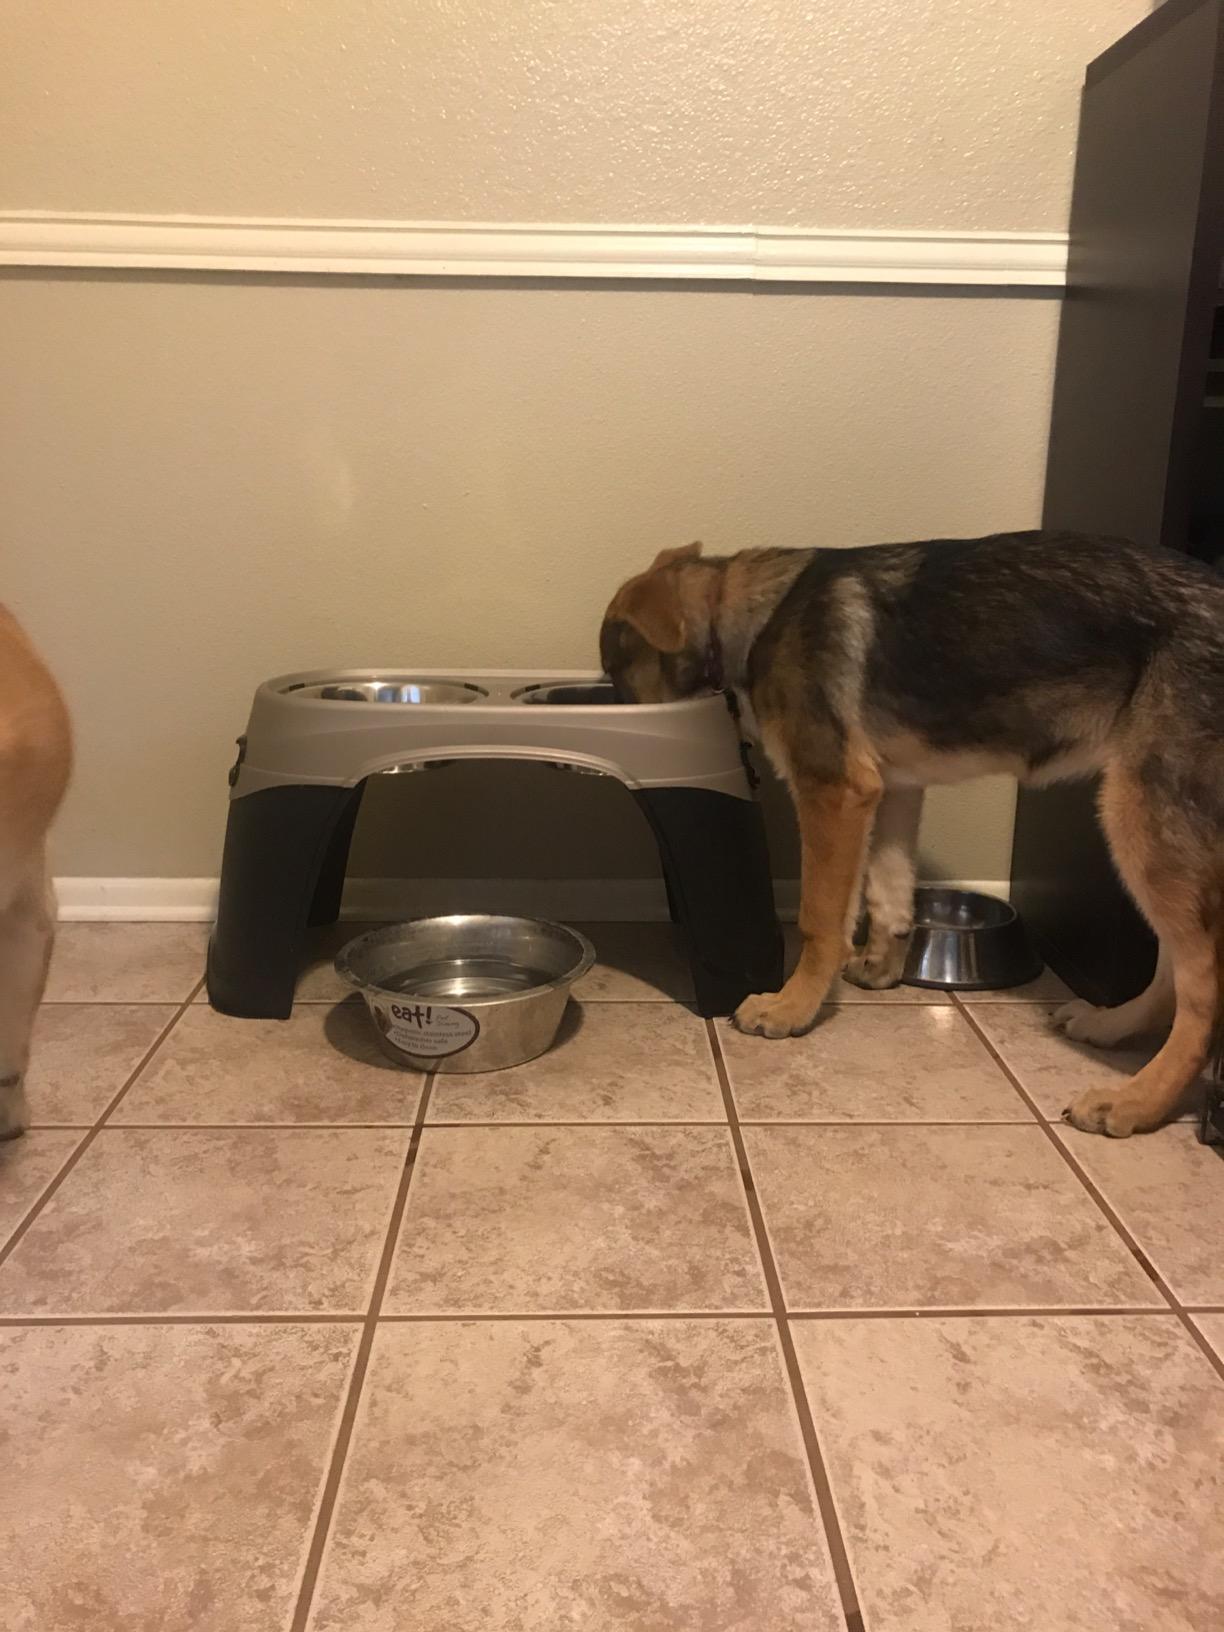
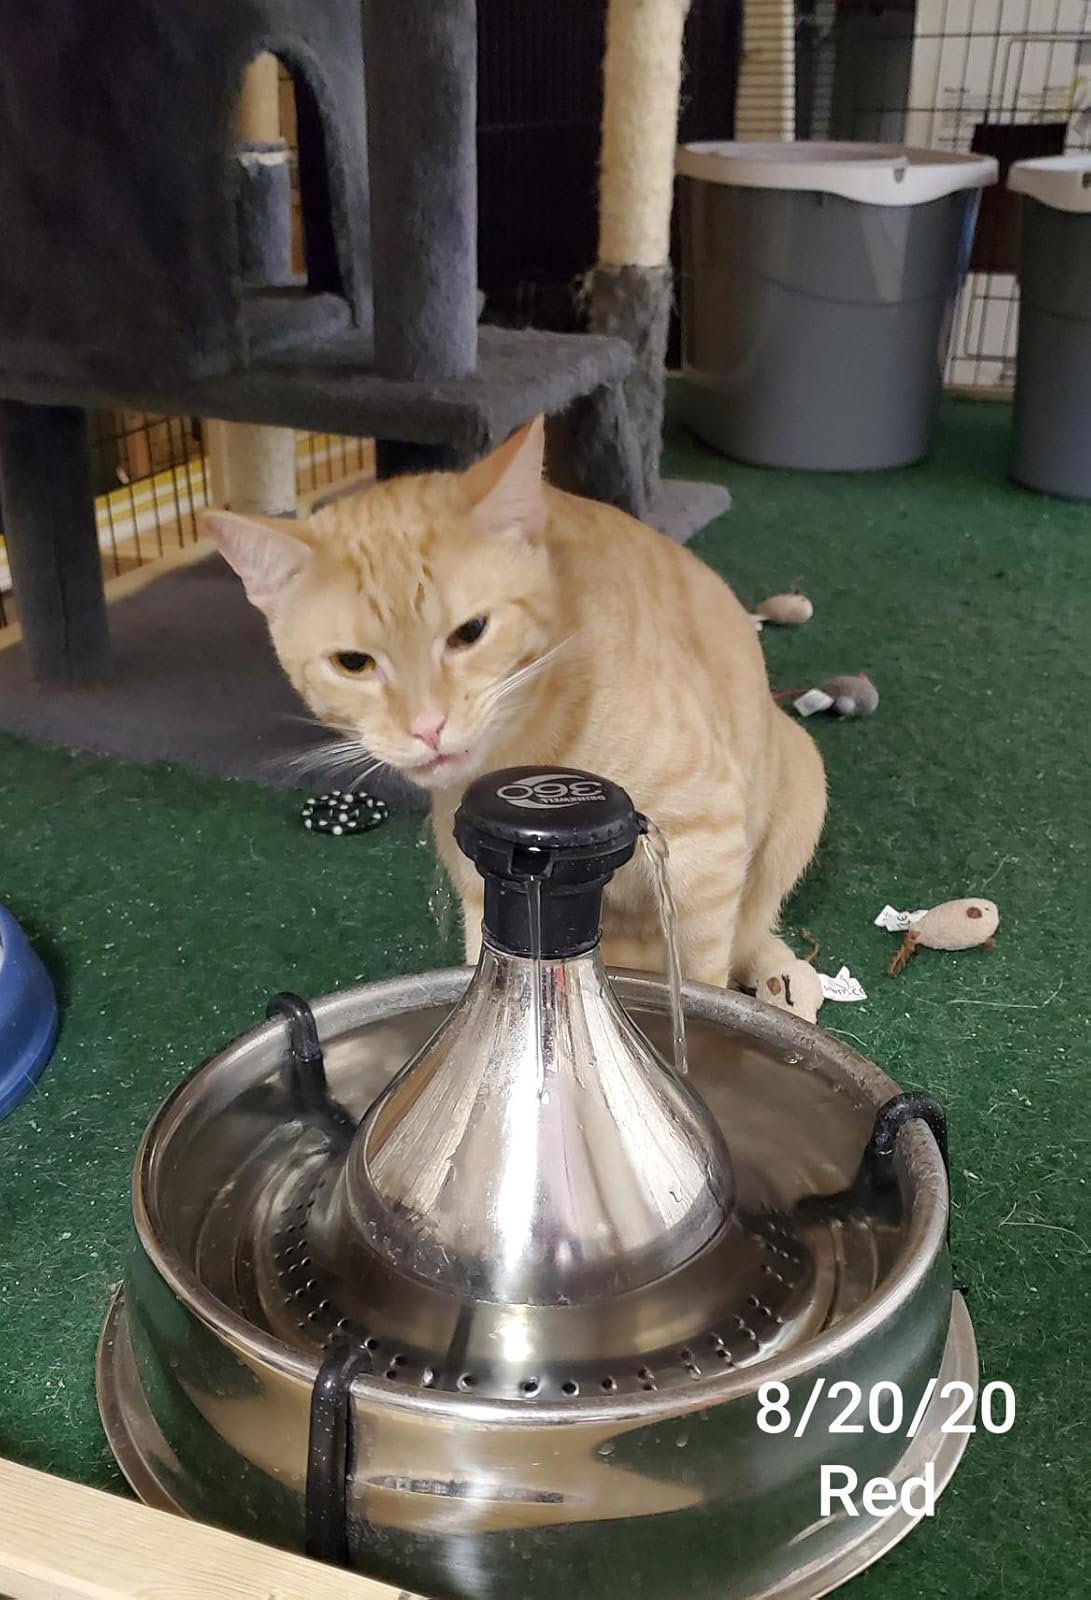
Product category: items_bowl
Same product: no